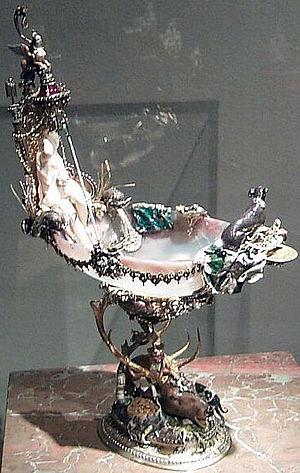
Grünes Gewölbe est le nom allemand du musée renfermant la plus importante collection de trésors en Europe, fondée en 1723 par le prince-électeur de Saxe Frédéric Auguste II, dit Auguste le Fort. Il est maintenant situé dans le château de la Résidence de Dresde en Saxe et fait partie des Collections nationales de Dresde.